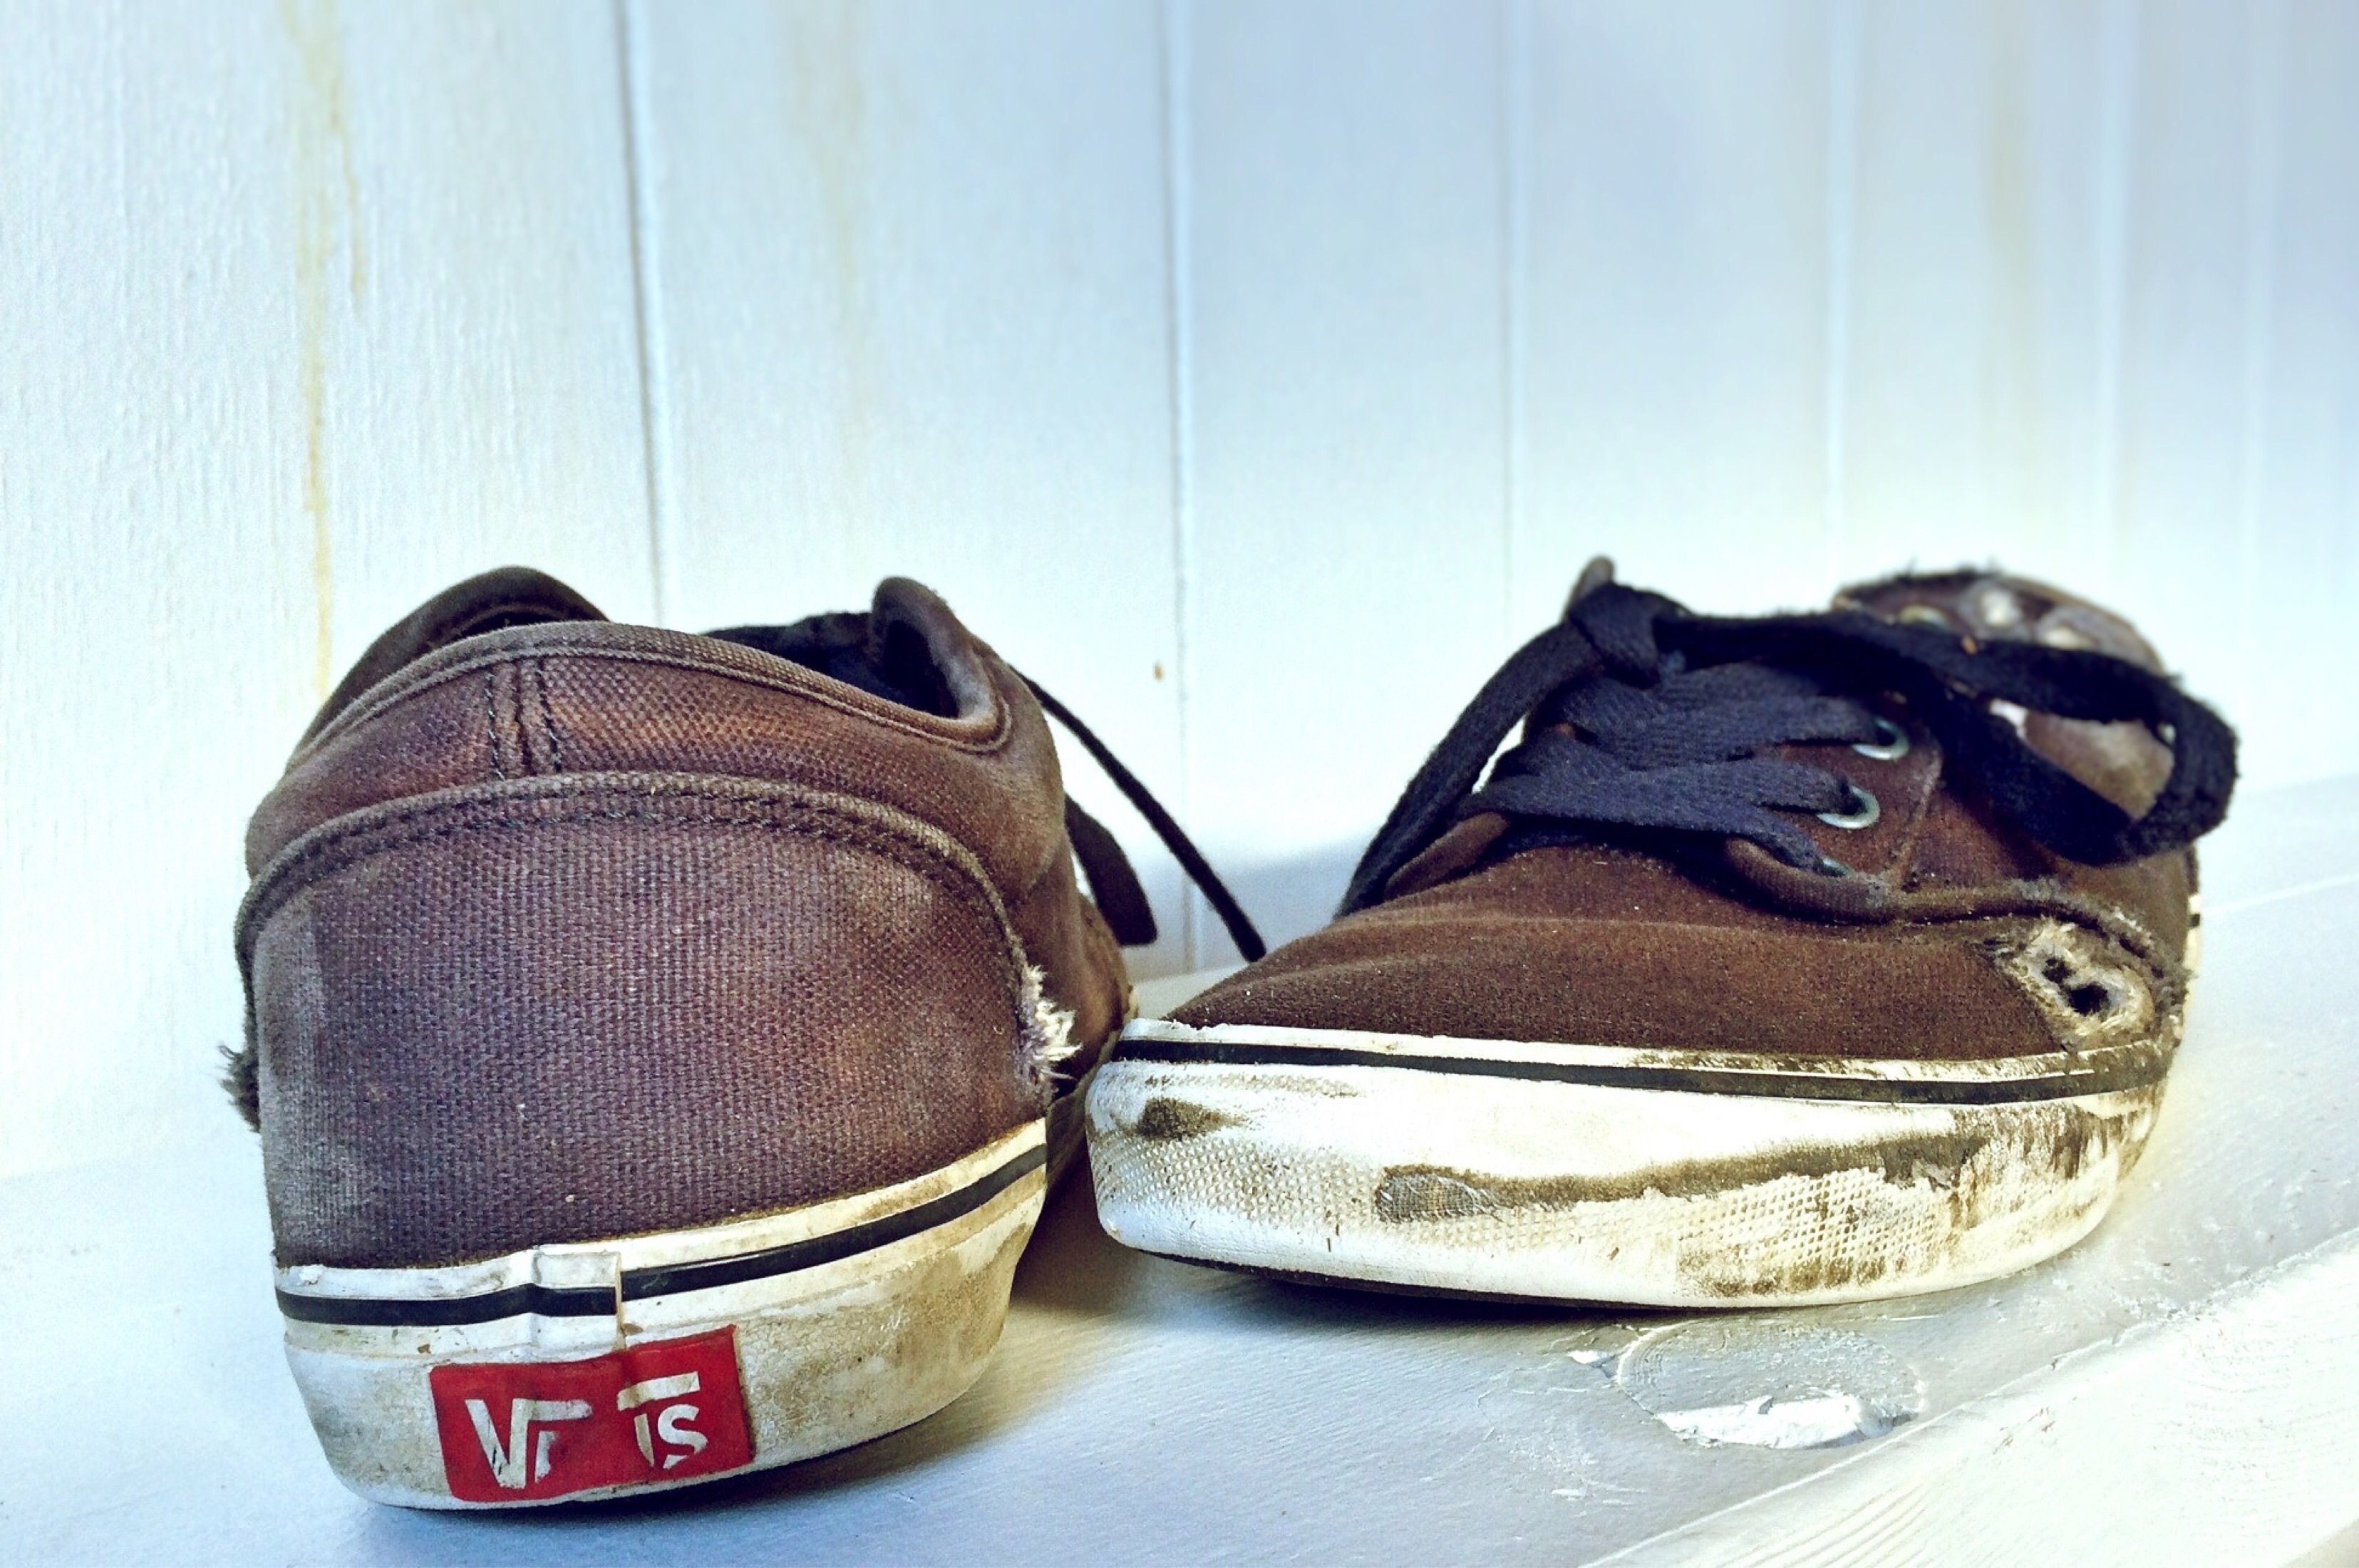
shoe, leather, skate, brown, lifestyle, product, textile, shoes, worn, sneakers, footwear, outdoor shoe